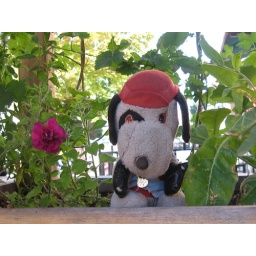
Slugger in a flower box by the patio tables outside Bitter Creek Ale House downtown